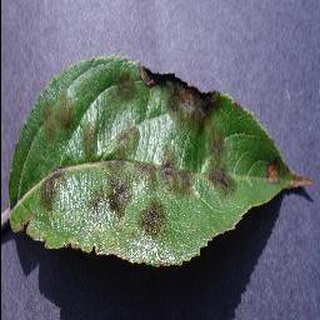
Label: apple_apple_scab